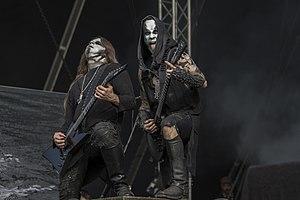
Tuska Open Air Metal Festival, ou plus simplement Tuska est le plus grand festival de metal en pays nordiques. Il est organisé depuis 1998 à Helsinki, d'abord dans le parc de Kaisaniemi puis à Suvilahti. Au fil des années, il a pris de plus en plus d’importance pour atteindre une affluence de 43 000 personnes en 2019.